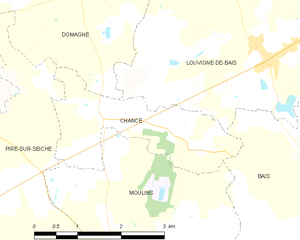
Chancé est une ancienne commune française située dans le département d'Ille-et-Vilaine, en région Bretagne.